Accipitridae

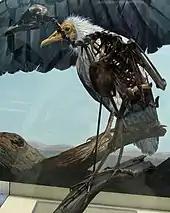
"Neophrontops americanus" fossil

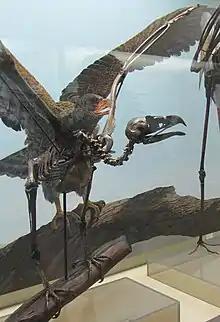
"Neogyps errans" fossil

As with most other birds of prey, the fossil record of this group is fairly complete from the latter Eocene onwards (c.35 mya), with modern genera being well documented since the Early Oligocene, or around 30 mya.